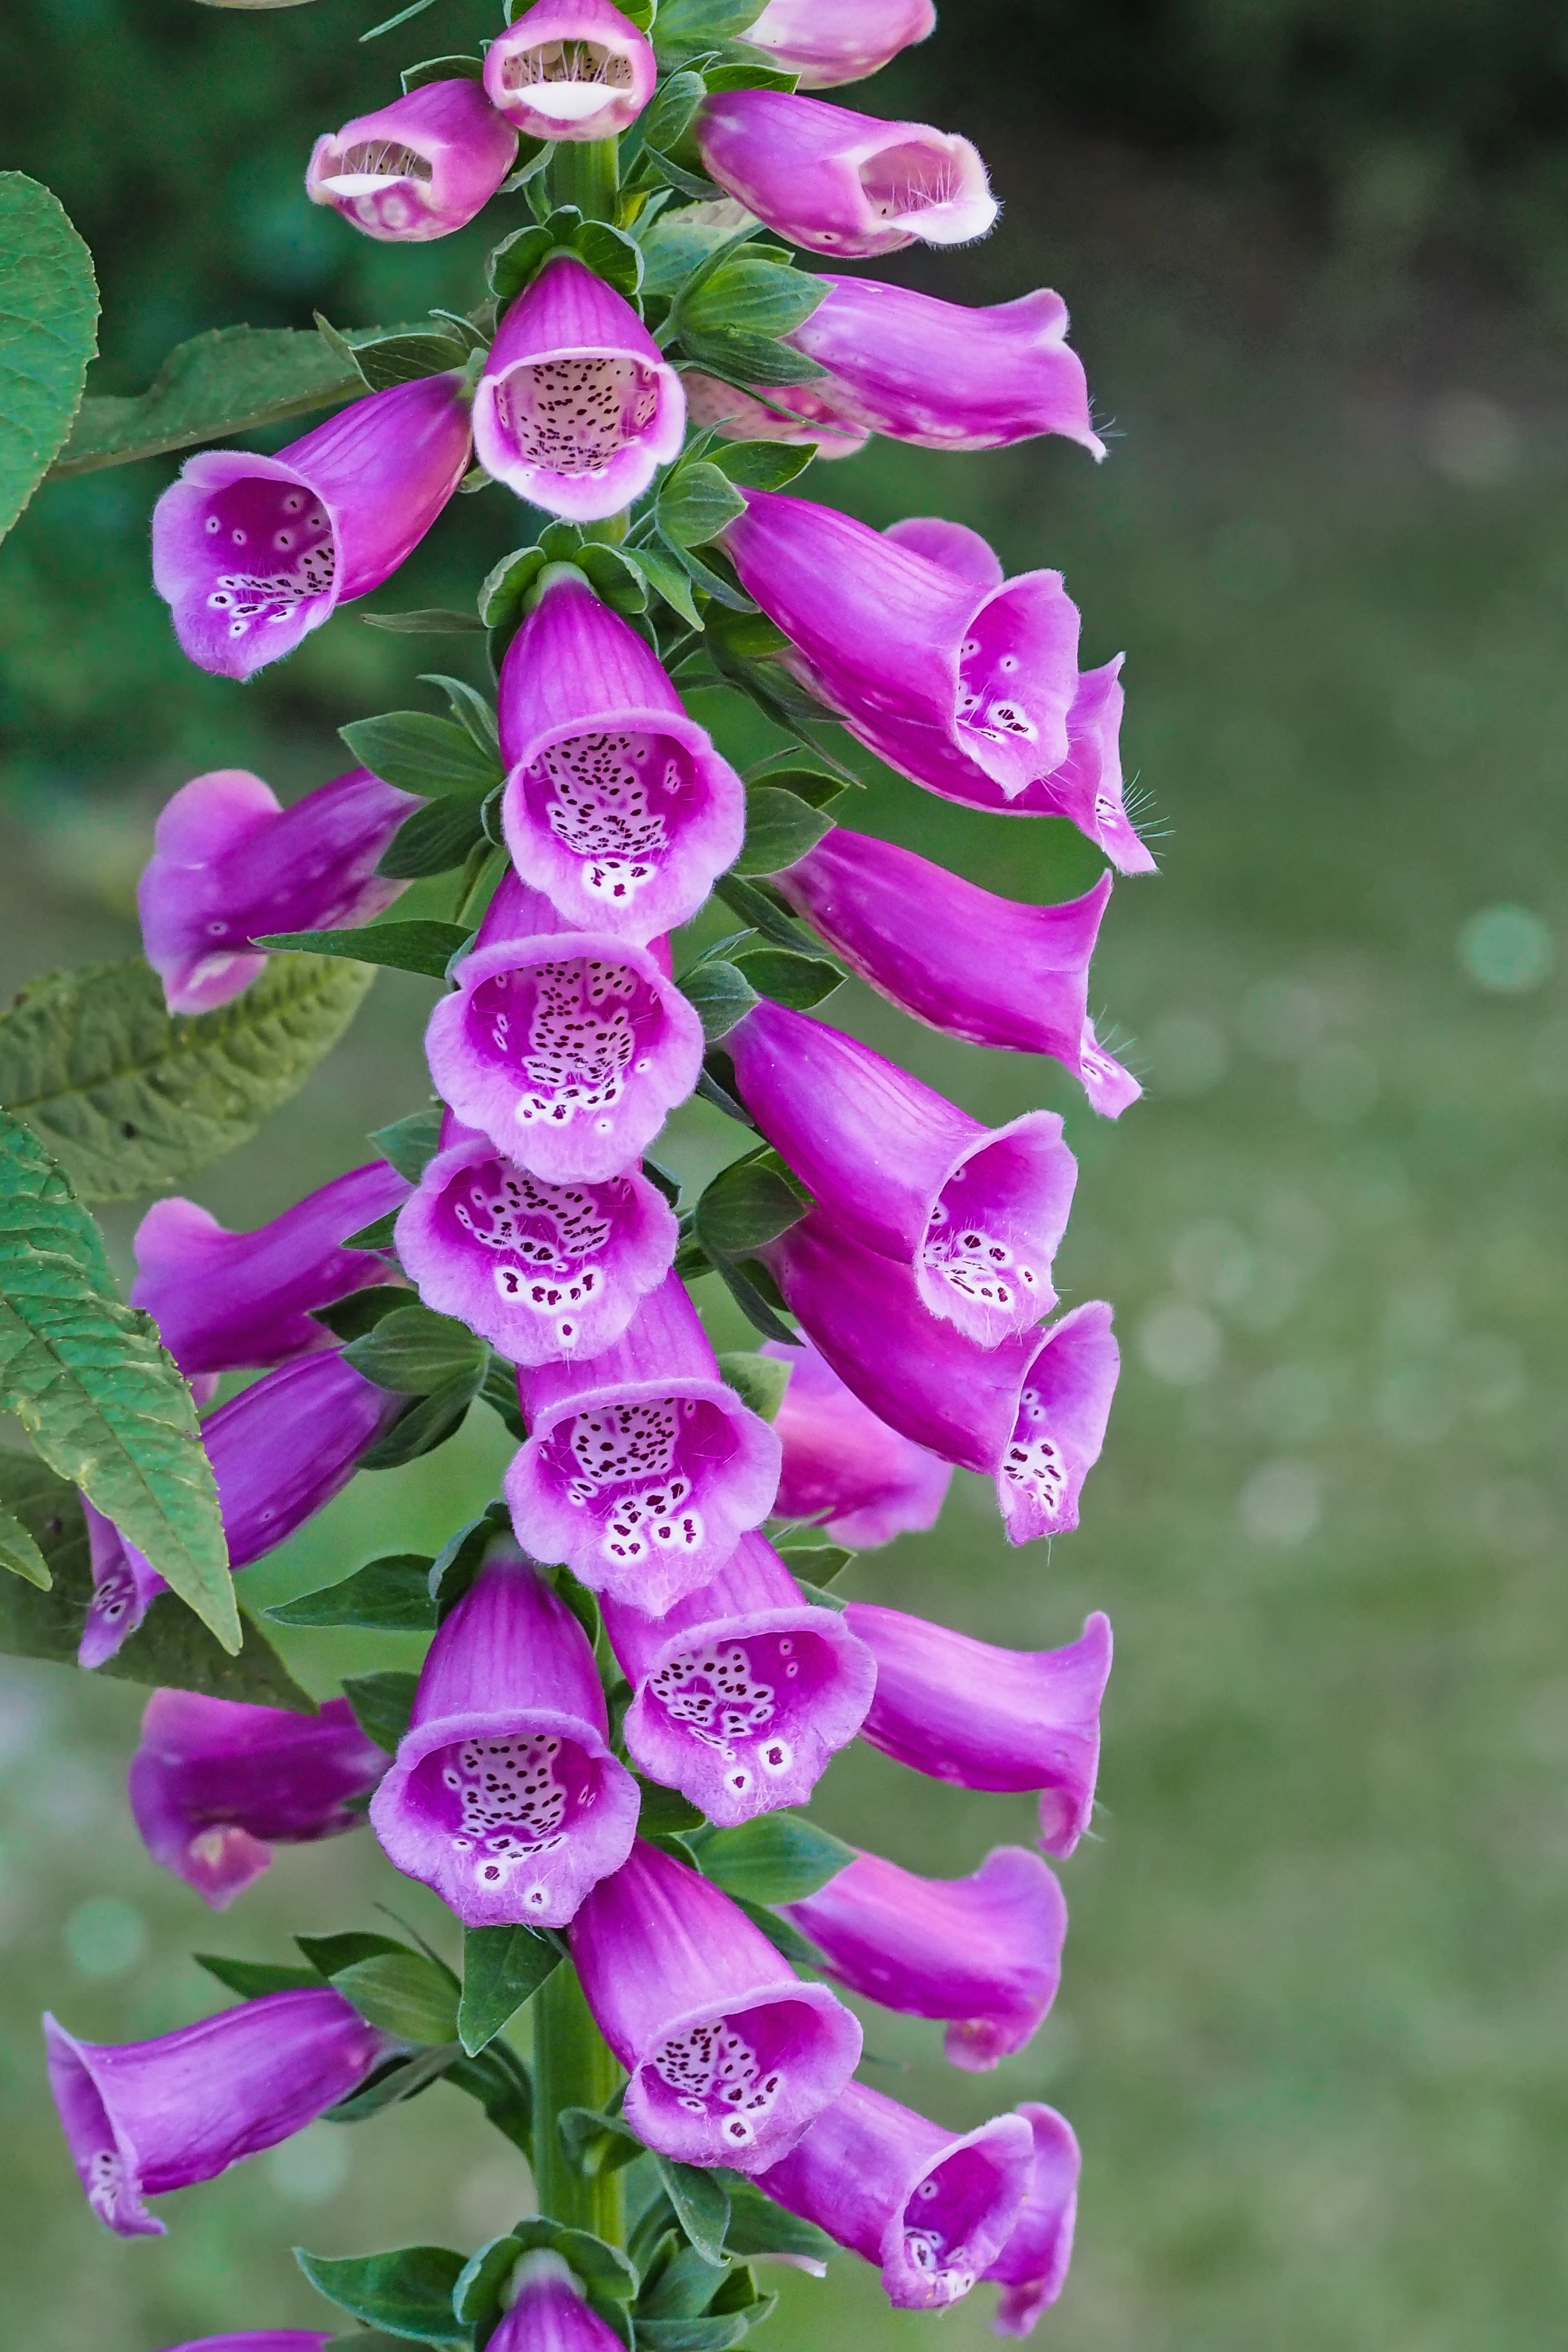
blossom, plant, flower, petal, botany, pink, flora, floristry, digitalis, thimble, macro photography, flowering plant, cinquefoil, common foxglove, wood clamp, forest bells, digitalis purpurea, fox herbal, bombast herb, our dear women glove, land plant